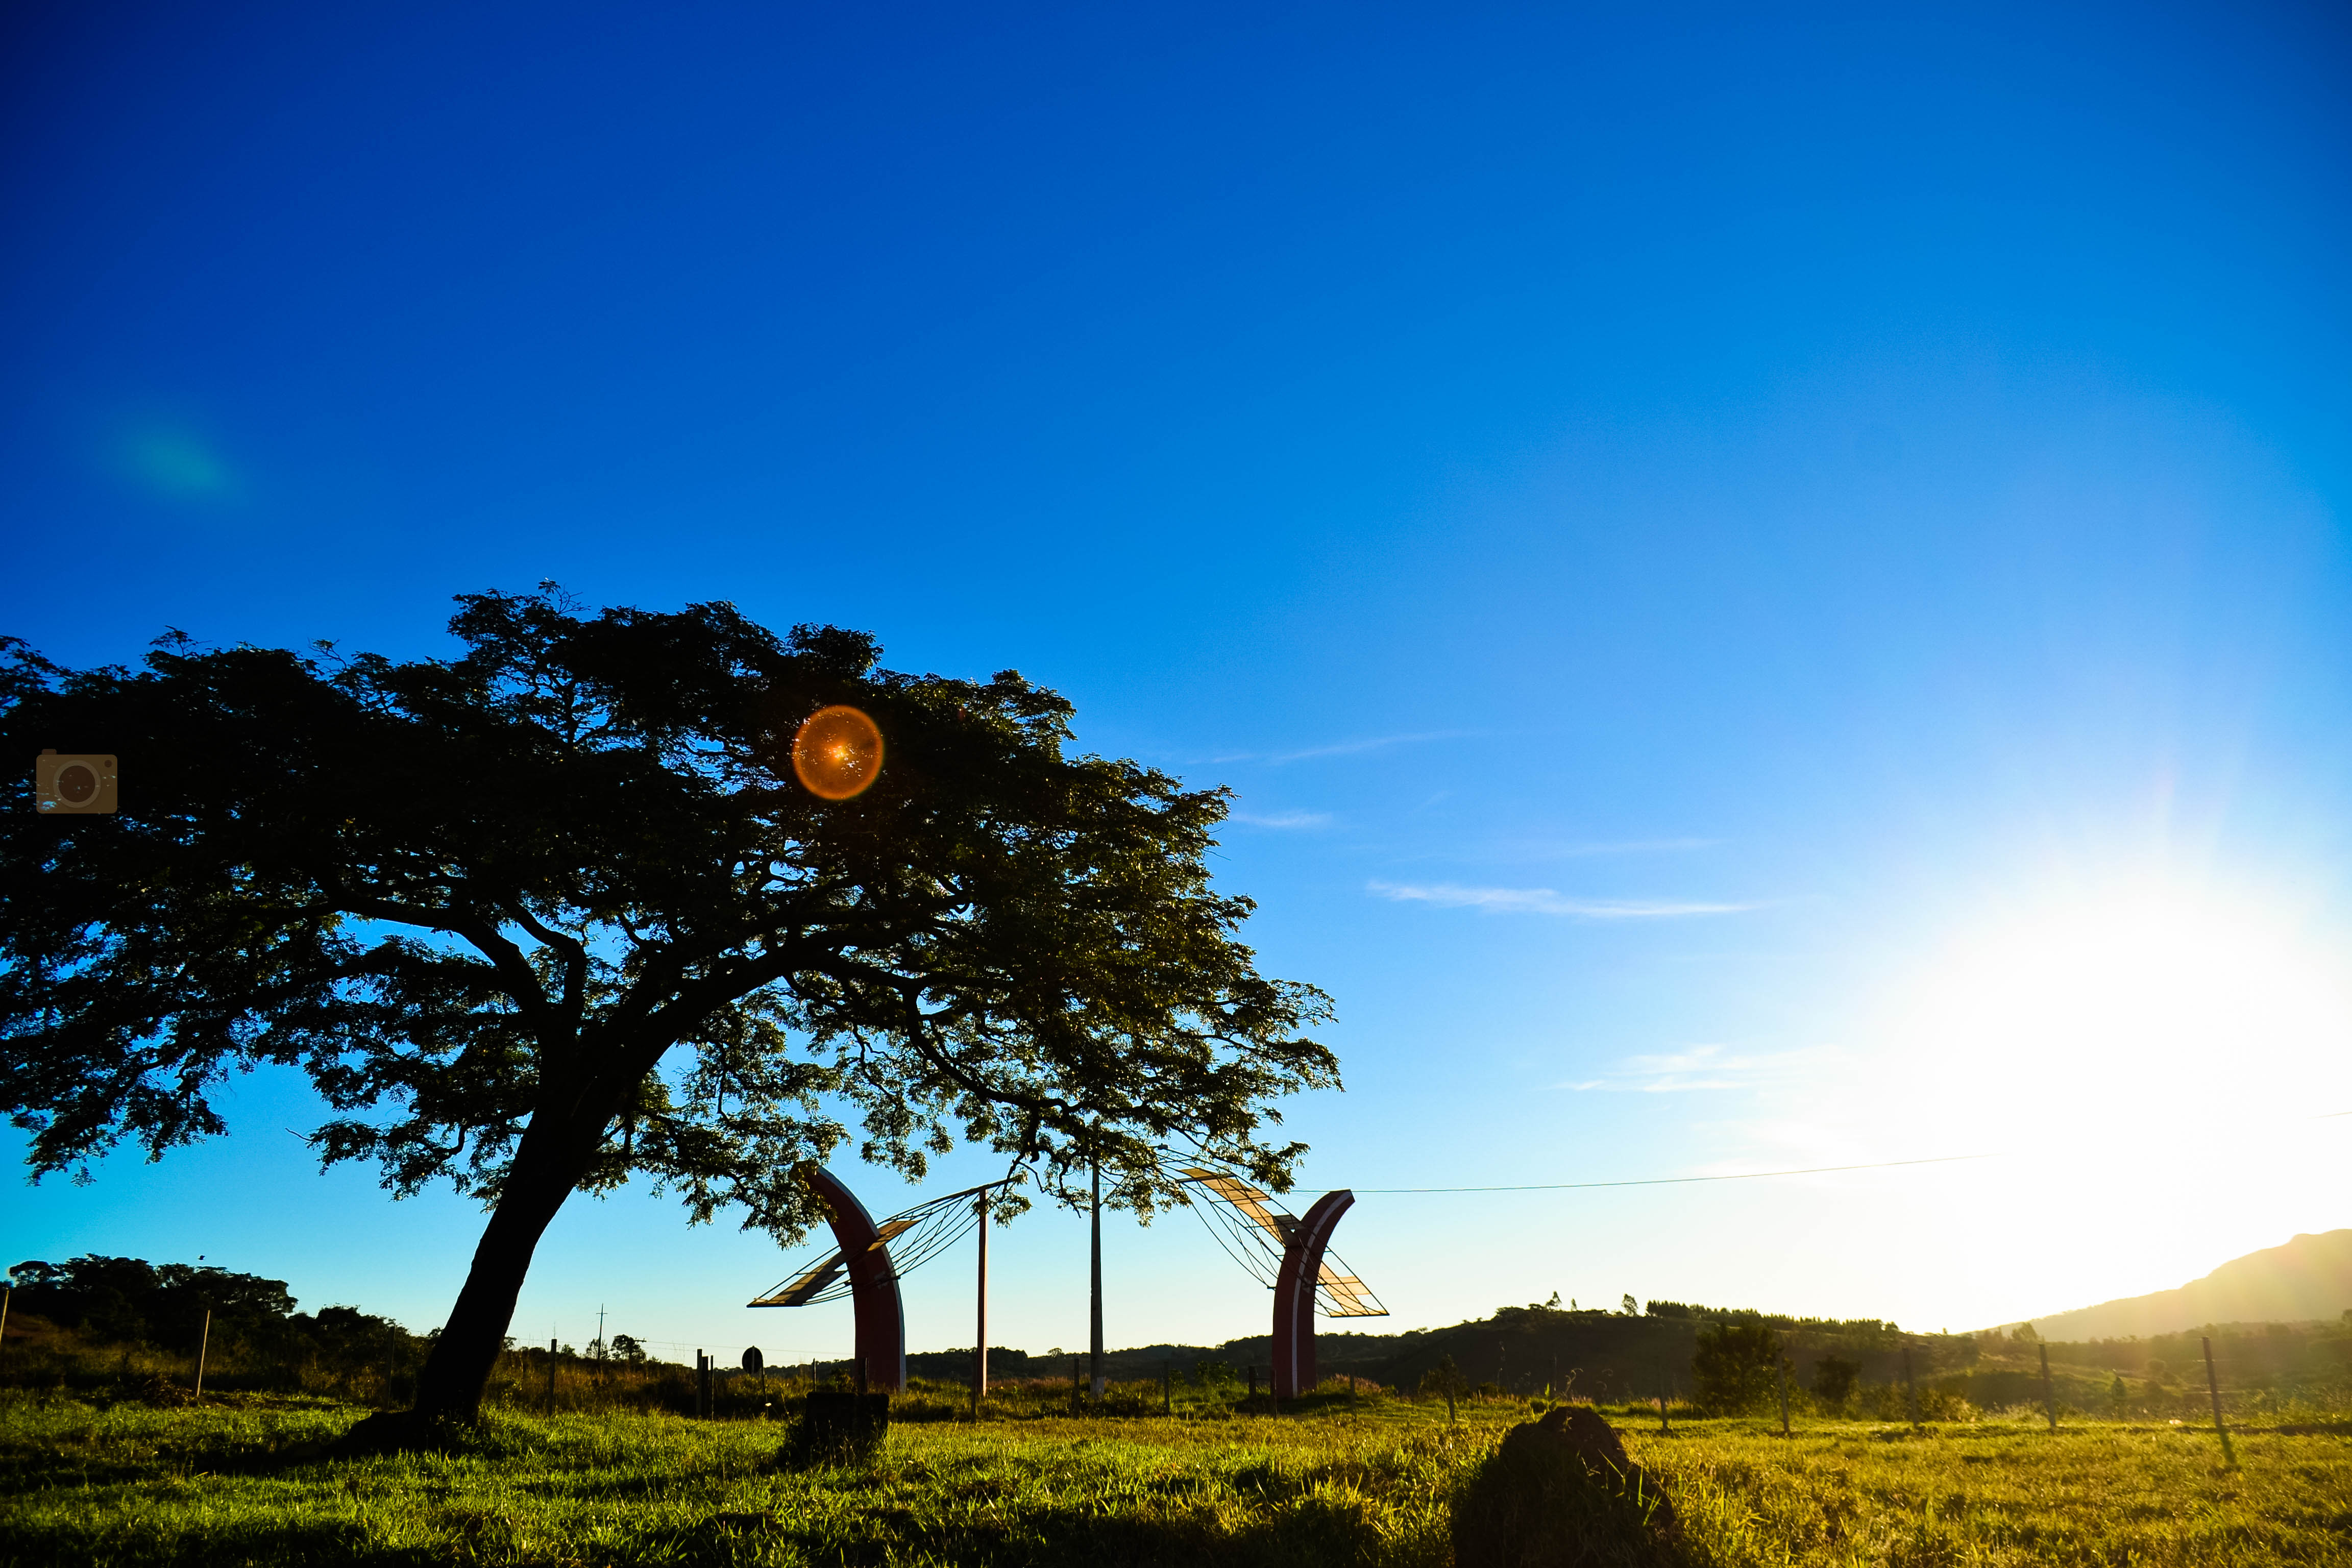
nature, sky, natural landscape, tree, blue, cloud, vegetation, horizon, natural environment, daytime, grassland, woody plant, grass, morning, field, wilderness, sunlight, hill, landscape, plant, atmosphere, branch, leaf, ecoregion, hill station, rural area, plain, mountain, pasture, calm, photography, soil, meadow, evening, savanna, road, meteorological phenomenon, national park, sunset, sunrise, forest, prairie